Suicide epidemic in Micronesia

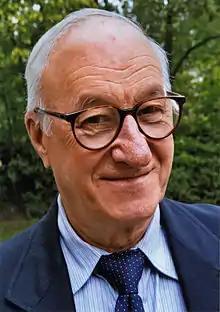
Albert Bandura, proposed the theory of Social Modelling

The Social Disintegration Hypothesis describes how the gradual replacement of traditional Micronesian kinship norms by Economic and cultural modernization lead to the nuclearization of the family dynamic.